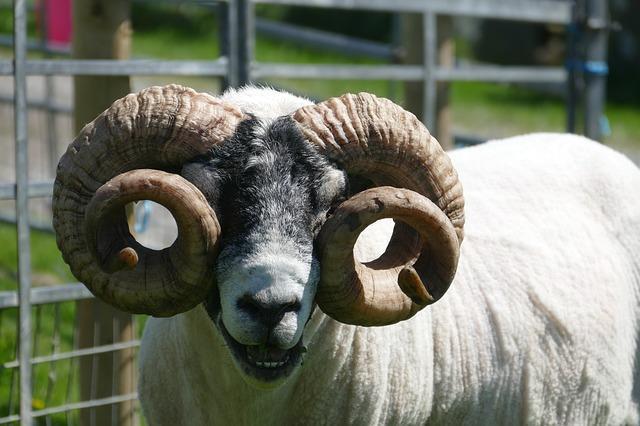
sheep